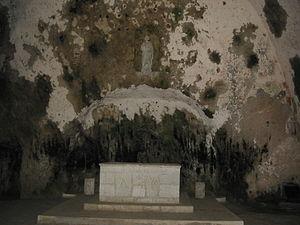
L'Église d'Antioche ou Église de Syrie fut une des premières Églises chrétiennes et une des composantes de la pentarchie.
Antakya est une ville de Turquie, située au sud du pays dans la province extra-anatolienne du Hatay, dont elle est la capitale, à une vingtaine de kilomètres de la côte levantine du bassin méditerranéen, dans une vallée sur les rives de l'Oronte.
Antioche, ou Antioche-sur-l'Oronte afin de la distinguer des autres Antioche plus récentes, est une ville historique originellement fondée sur la rive gauche de l'Oronte et qu'occupe la ville moderne d'Antakya, en Turquie. C'était l'une des villes d'arrivée de la route de la soie.
Frédéric Iᵉʳ de Hohenstaufen, dit Frédéric Barberousse, fut empereur romain germanique, roi des Romains, roi d'Italie, duc de Souabe et duc d'Alsace, comte palatin de Bourgogne.
L'église Saint-Pierre près d'Antakya, en Turquie, est composée d'une grotte creusée dans la montagne Mont Starius avec une profondeur de 13m, une largeur de 9,5m et une hauteur de 7m. Cette grotte, qui selon certains a été utilisée par les tout premiers chrétiens, est l’une des plus anciennes églises du christianisme.